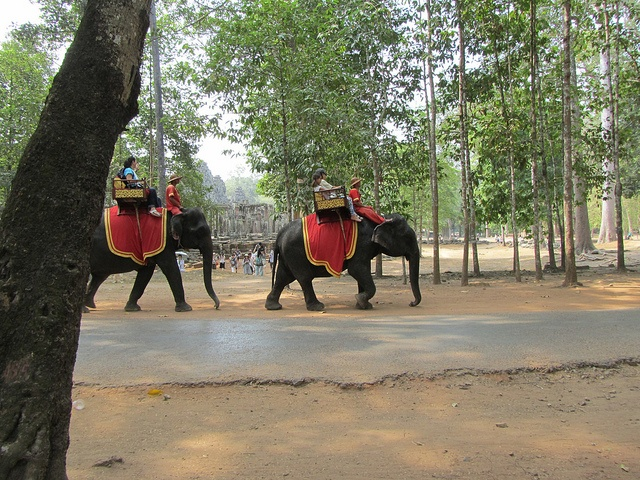
Two elephants walking across a forest with lots of leaves.
The people are taking a ride on the elephants.
Two elephants with people riding on top of them
A group of people riding on top of elephants.
Two elephant carrying people walks on a roadside